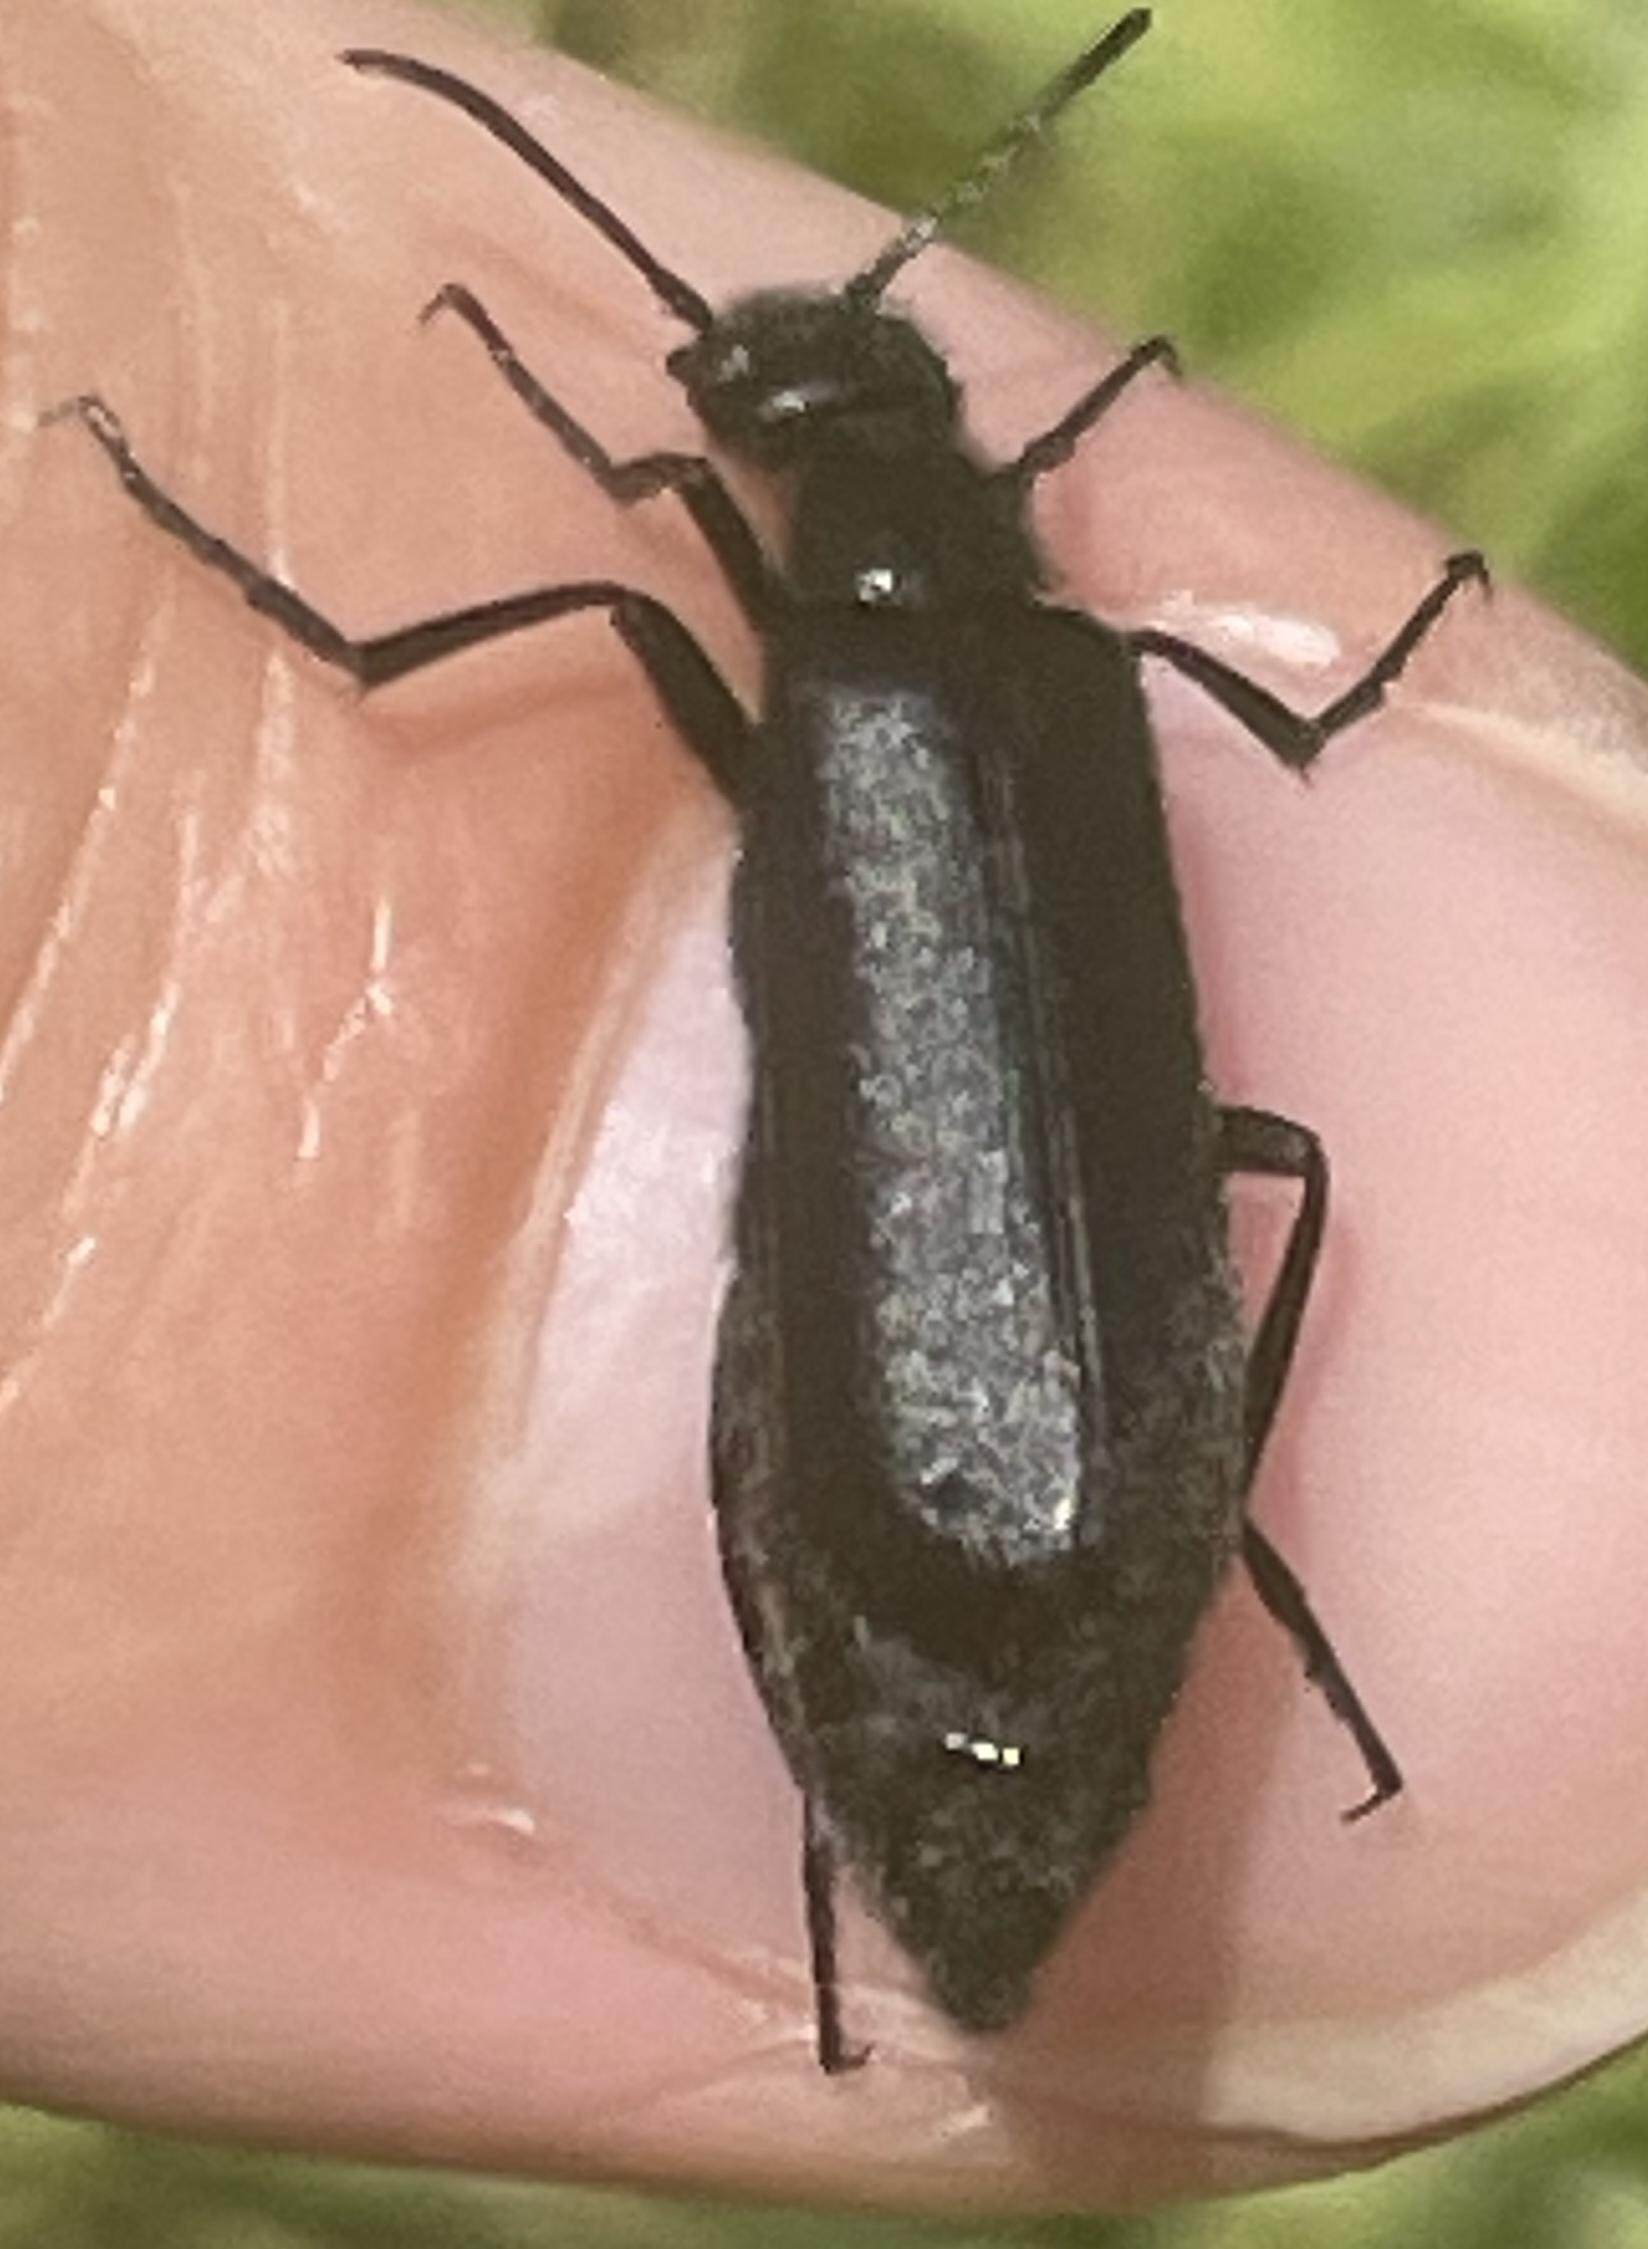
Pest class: occasional_pest